Clarksville High School (Clarksville, Texas)

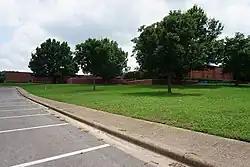
Clarksville High School (right), alongside Clarksville Middle School

Clarksville High School is a public high school located in Clarksville, Texas, United States. It is part of the Clarksville Independent School District located in central Red River County and classified as a 2A school by the University Interscholastic League (UIL). In 2013, the school was rated "Met Standard" by the Texas Education Agency.